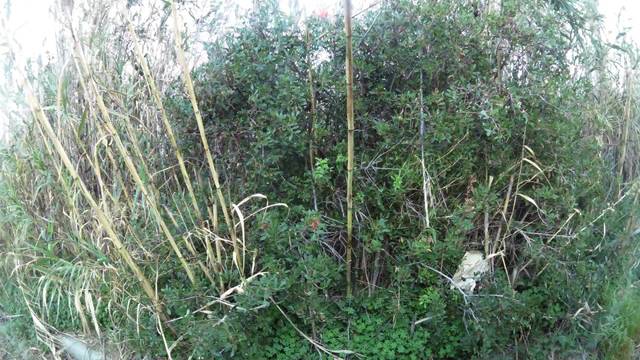
Region: Greece
Coordinates: 38.011, 24.018